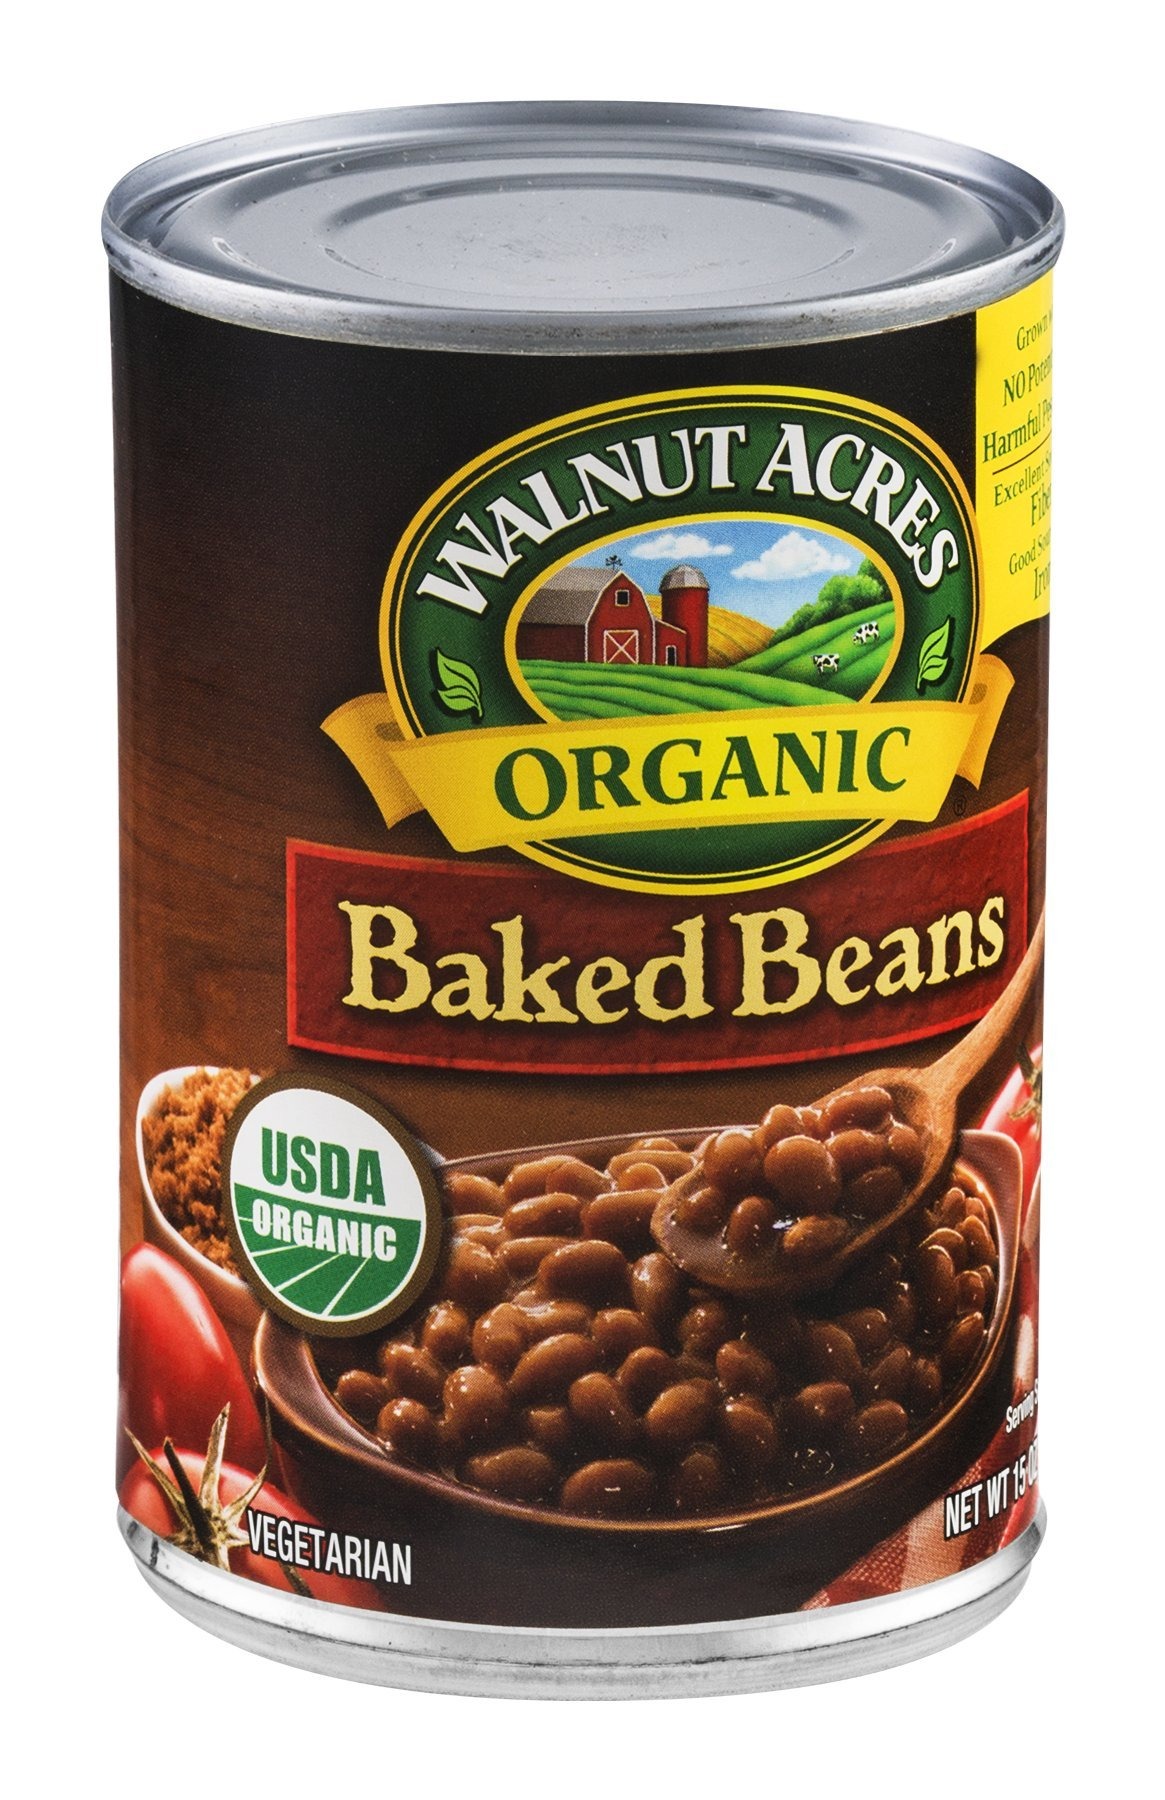
Item Name: Walnut Acres Organic Baked Beans - Case of 12 - 15 oz.
Value: 180.0
Unit: Fl Oz

Price: 10.38